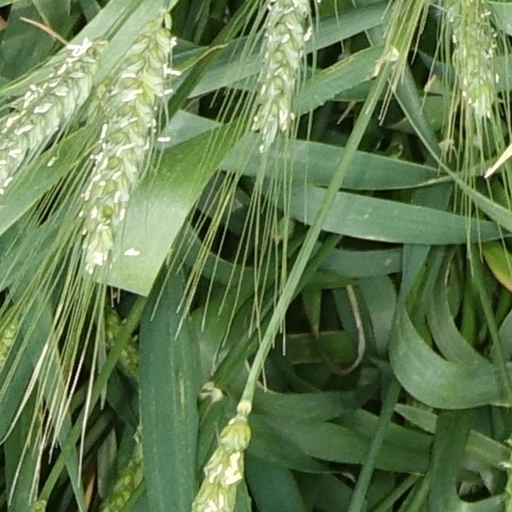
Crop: wheat